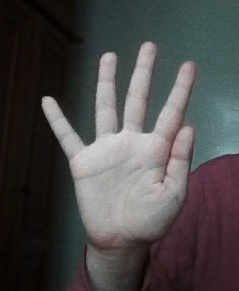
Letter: sheen